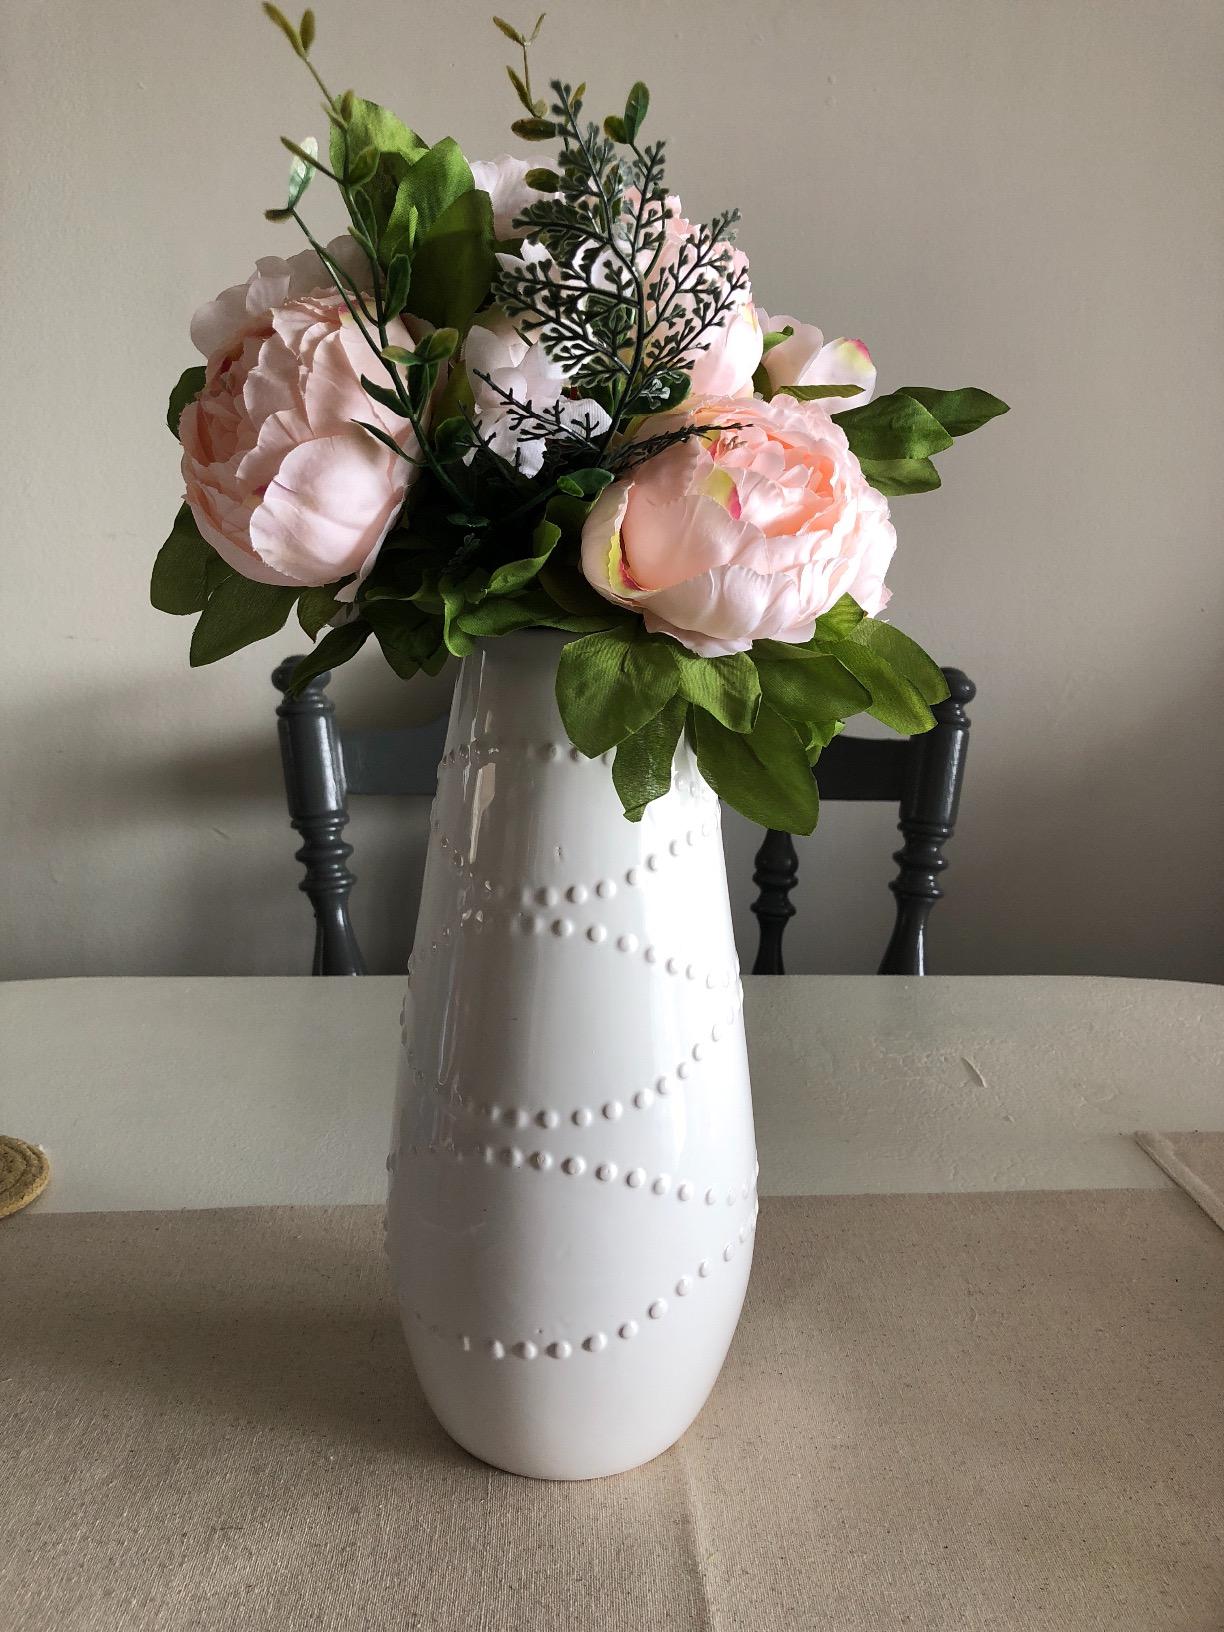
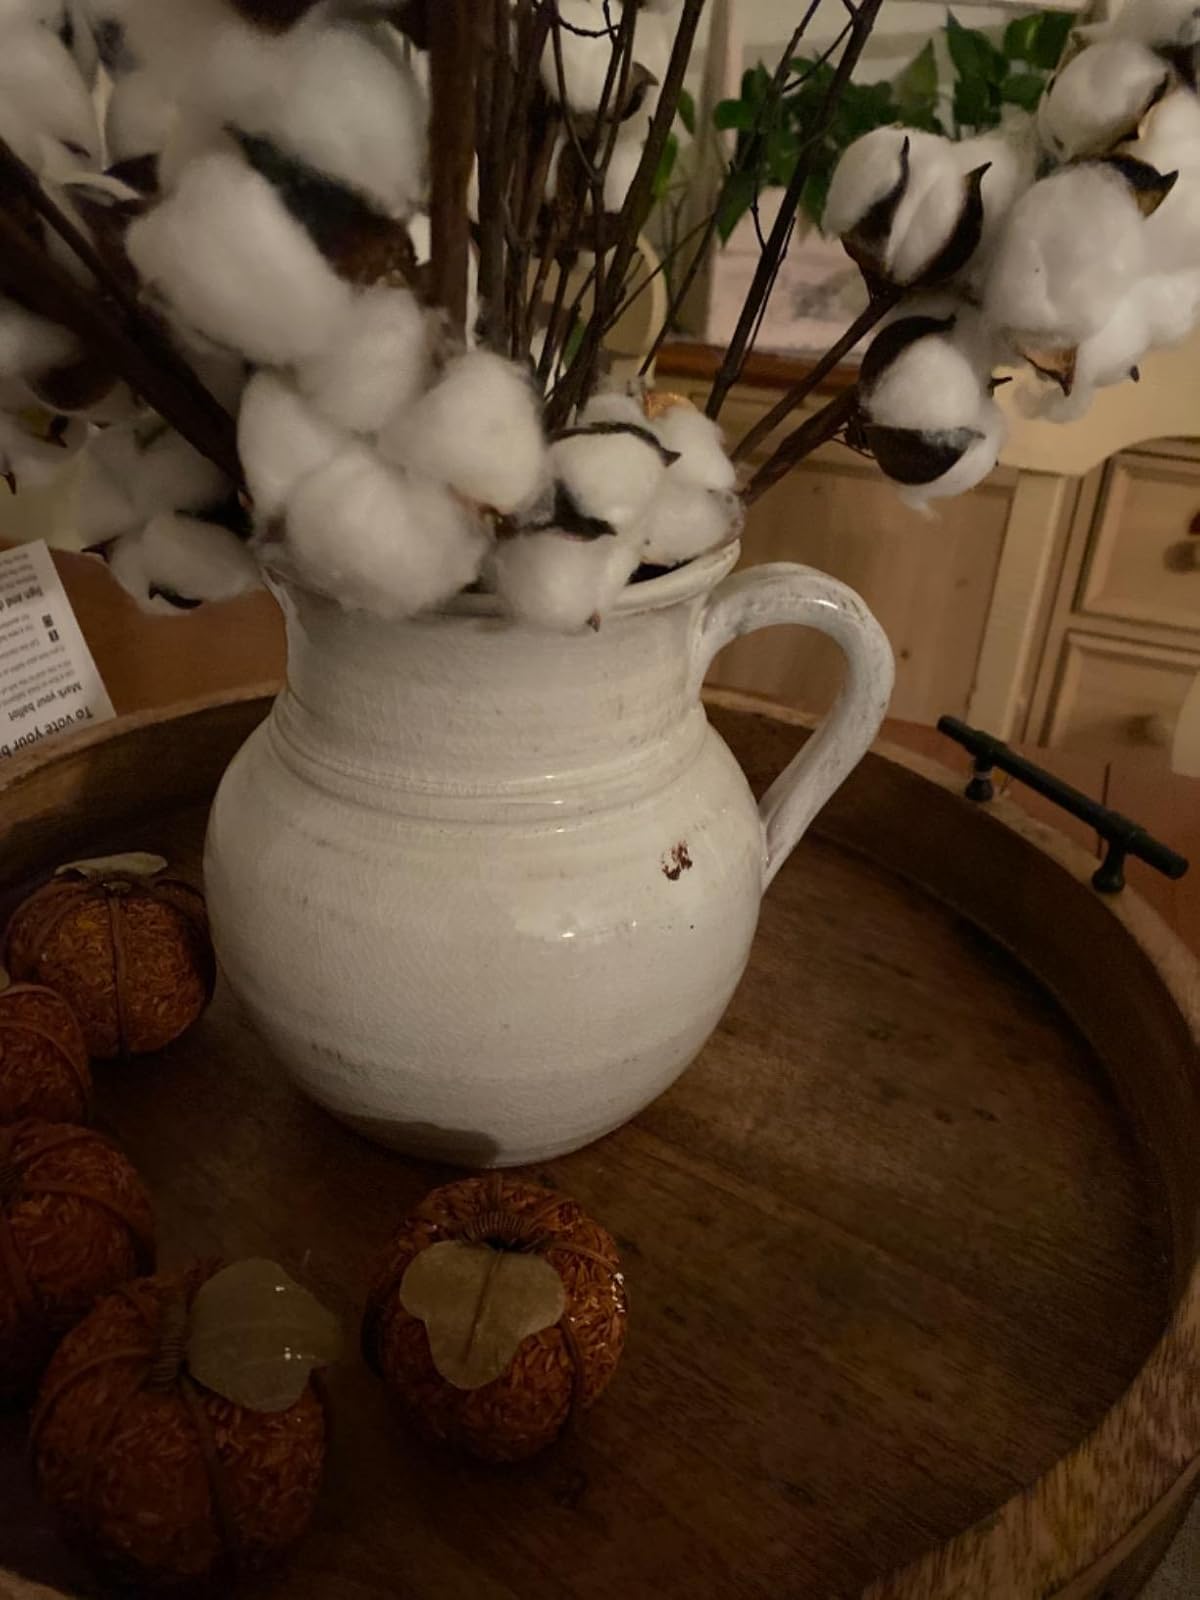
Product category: vase
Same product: no